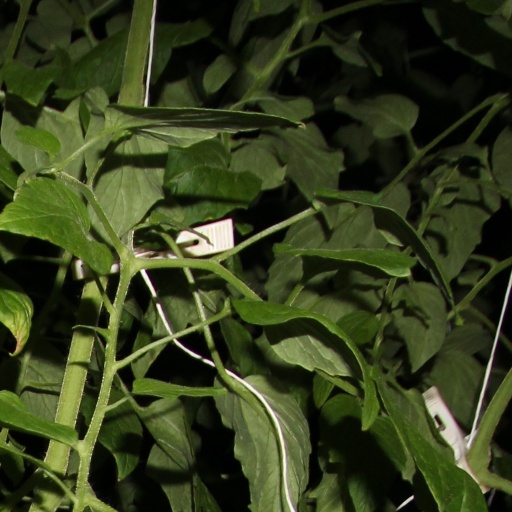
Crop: tomato